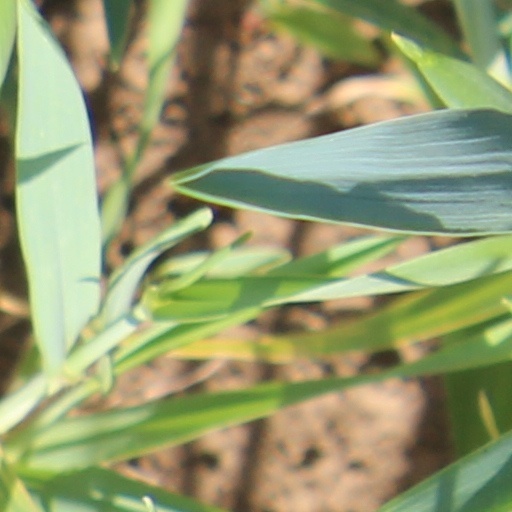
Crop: wheat